Saint-Lattier

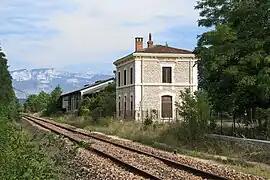
Train station

Saint-Lattier is a commune in the Isère department in southeastern France.